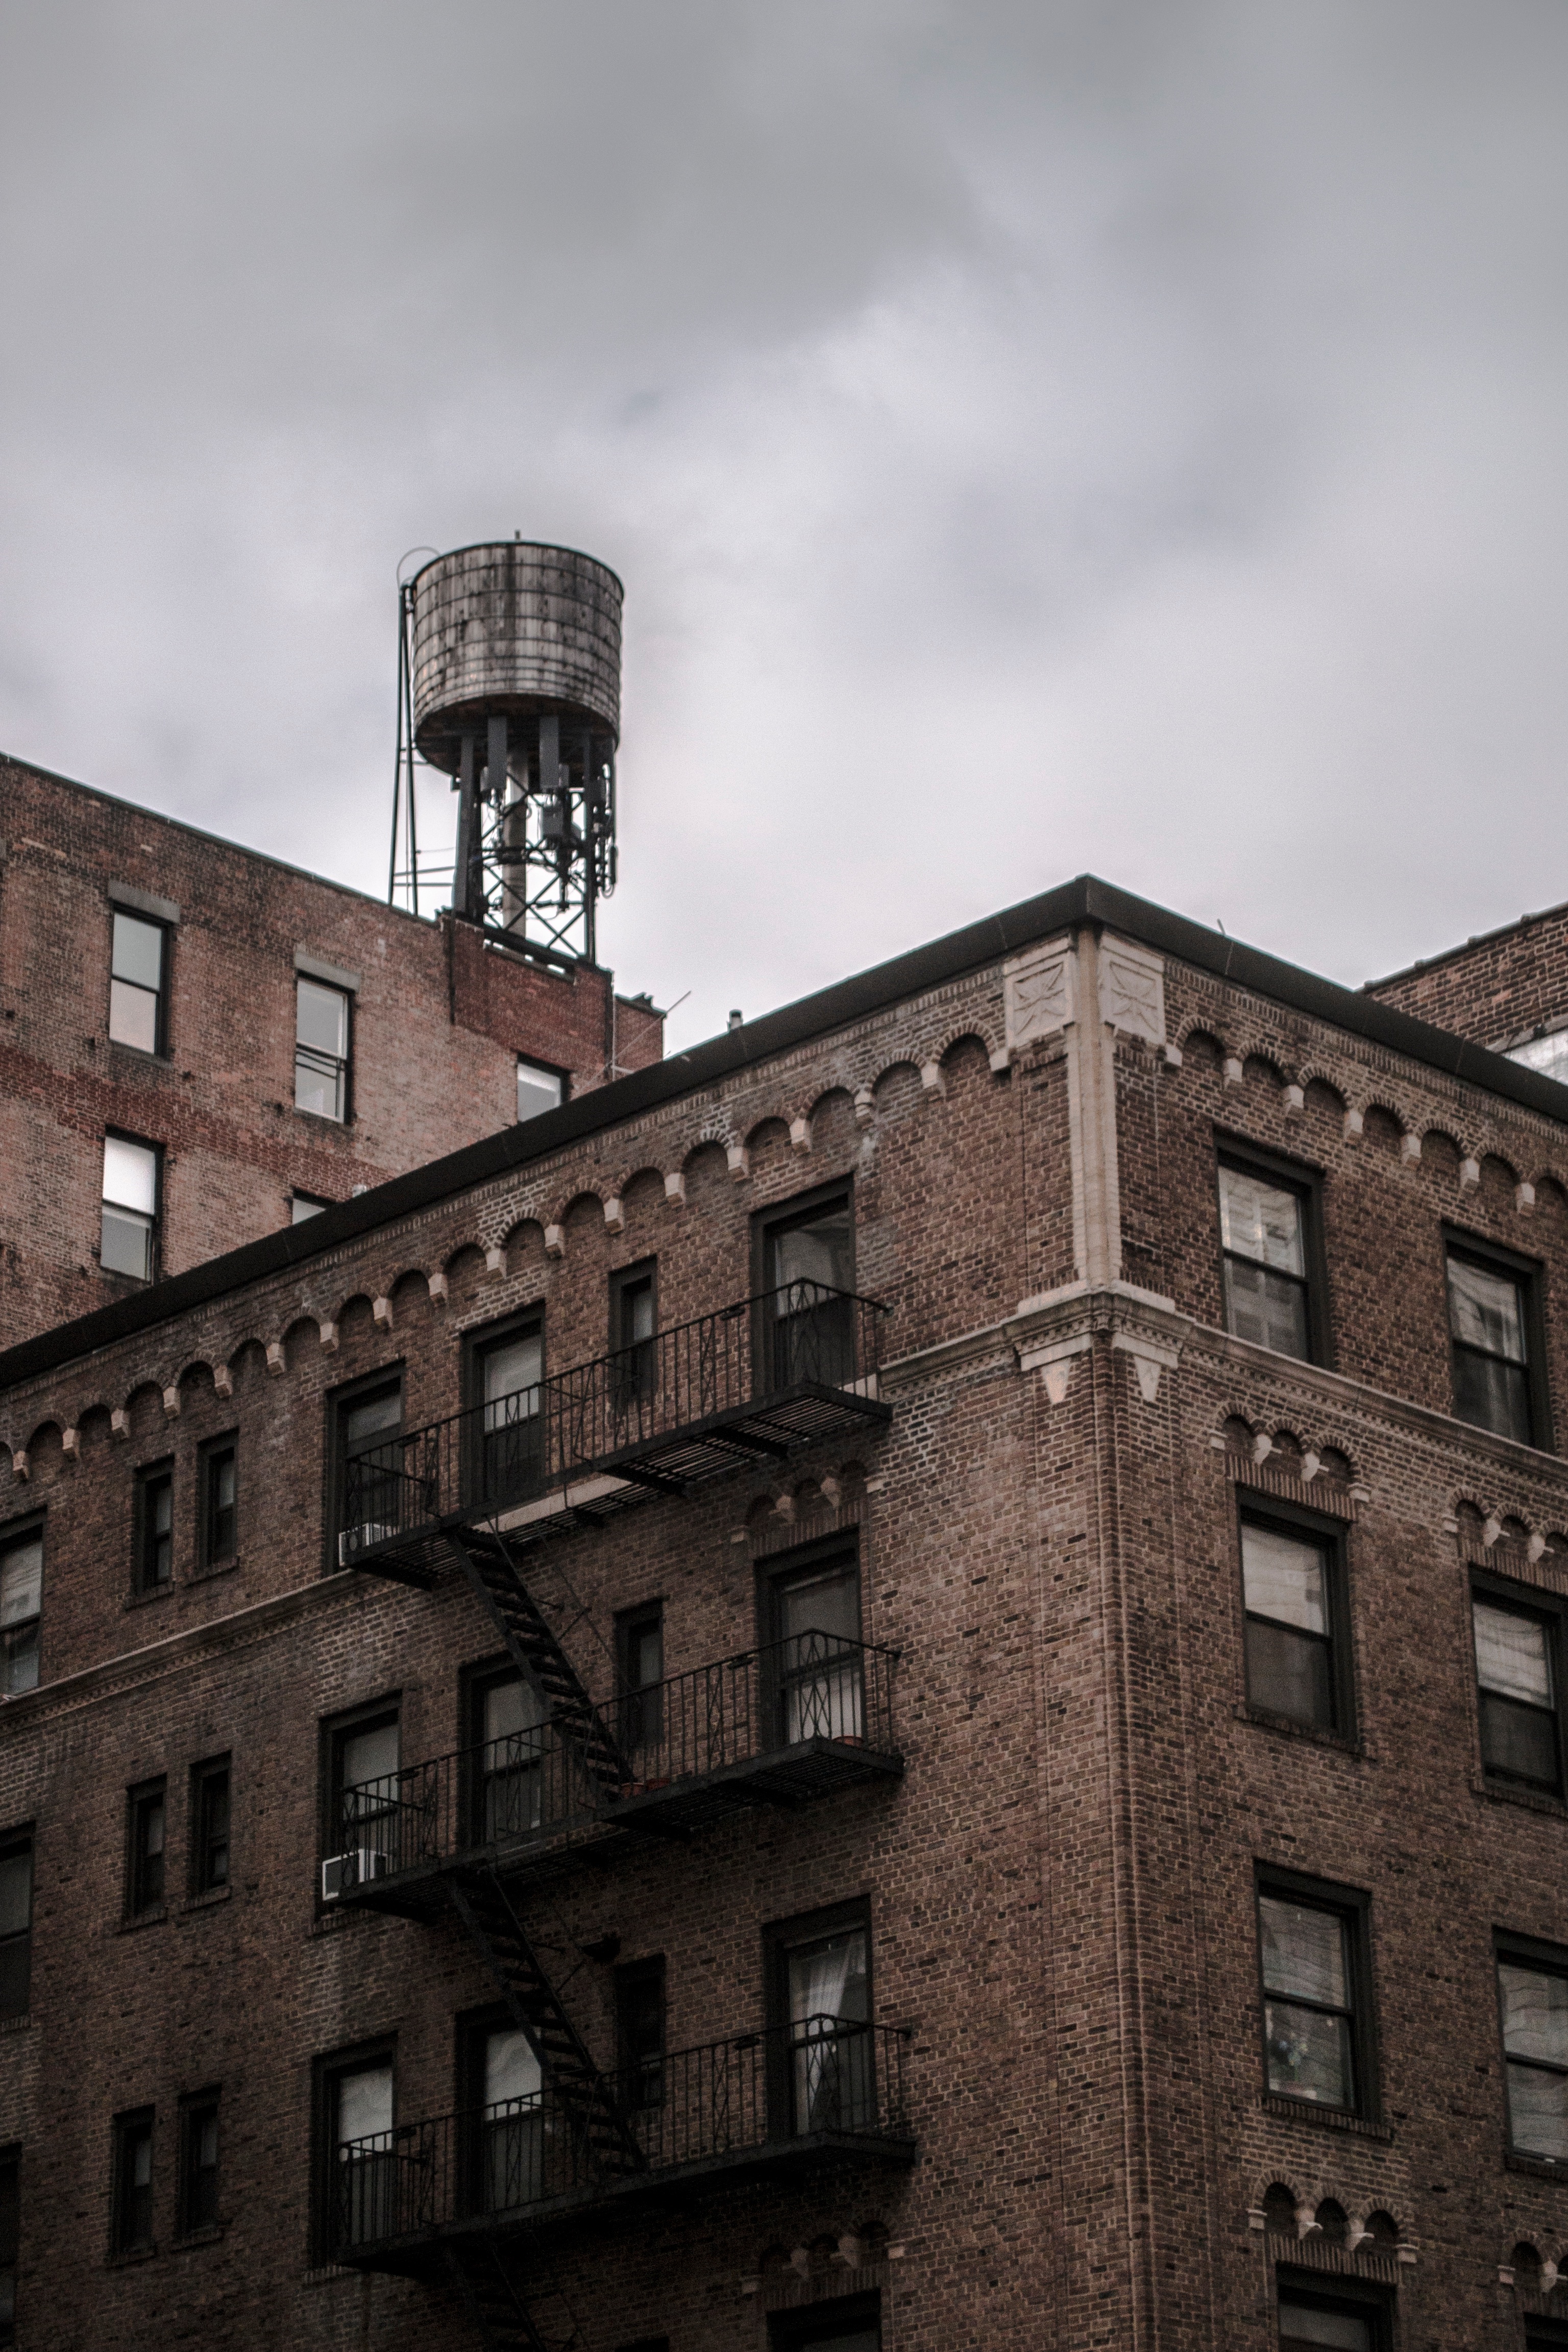
architecture, street, house, town, building, city, skyscraper, wall, cityscape, downtown, tower, landmark, facade, tower block, urban area, human settlement